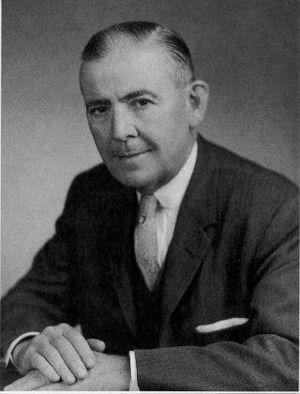
La bibliothèque du Congrès assure la fonction de bibliothèque de recherche du Congrès des États-Unis et, de facto, constitue la bibliothèque nationale américaine.
L'American Library Association est la principale association professionnelle de bibliothécaires aux États-Unis. Cette page liste ses présidents depuis sa création en 1876.
Lawrence Quincy Mumford, né le 11 décembre 1903 et mort le 15 août 1982 a été bibliothécaire de la Bibliothèque du Congrès des États-Unis de 1954 à 1974.